Alejandro de Castro y Casal

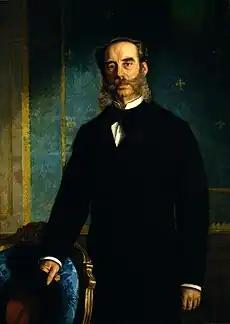
Alejandro de Castro

Alejandro de Castro y Casal (23 April 1812 in A Coruña, Spain – 6 July 1881 in Zarauz, Spain) was a Spanish politician who served as Minister of State and as President of the Congress of Deputies.